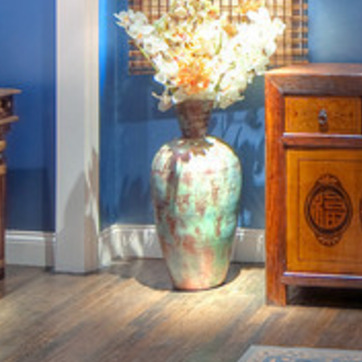
Material: ceramic